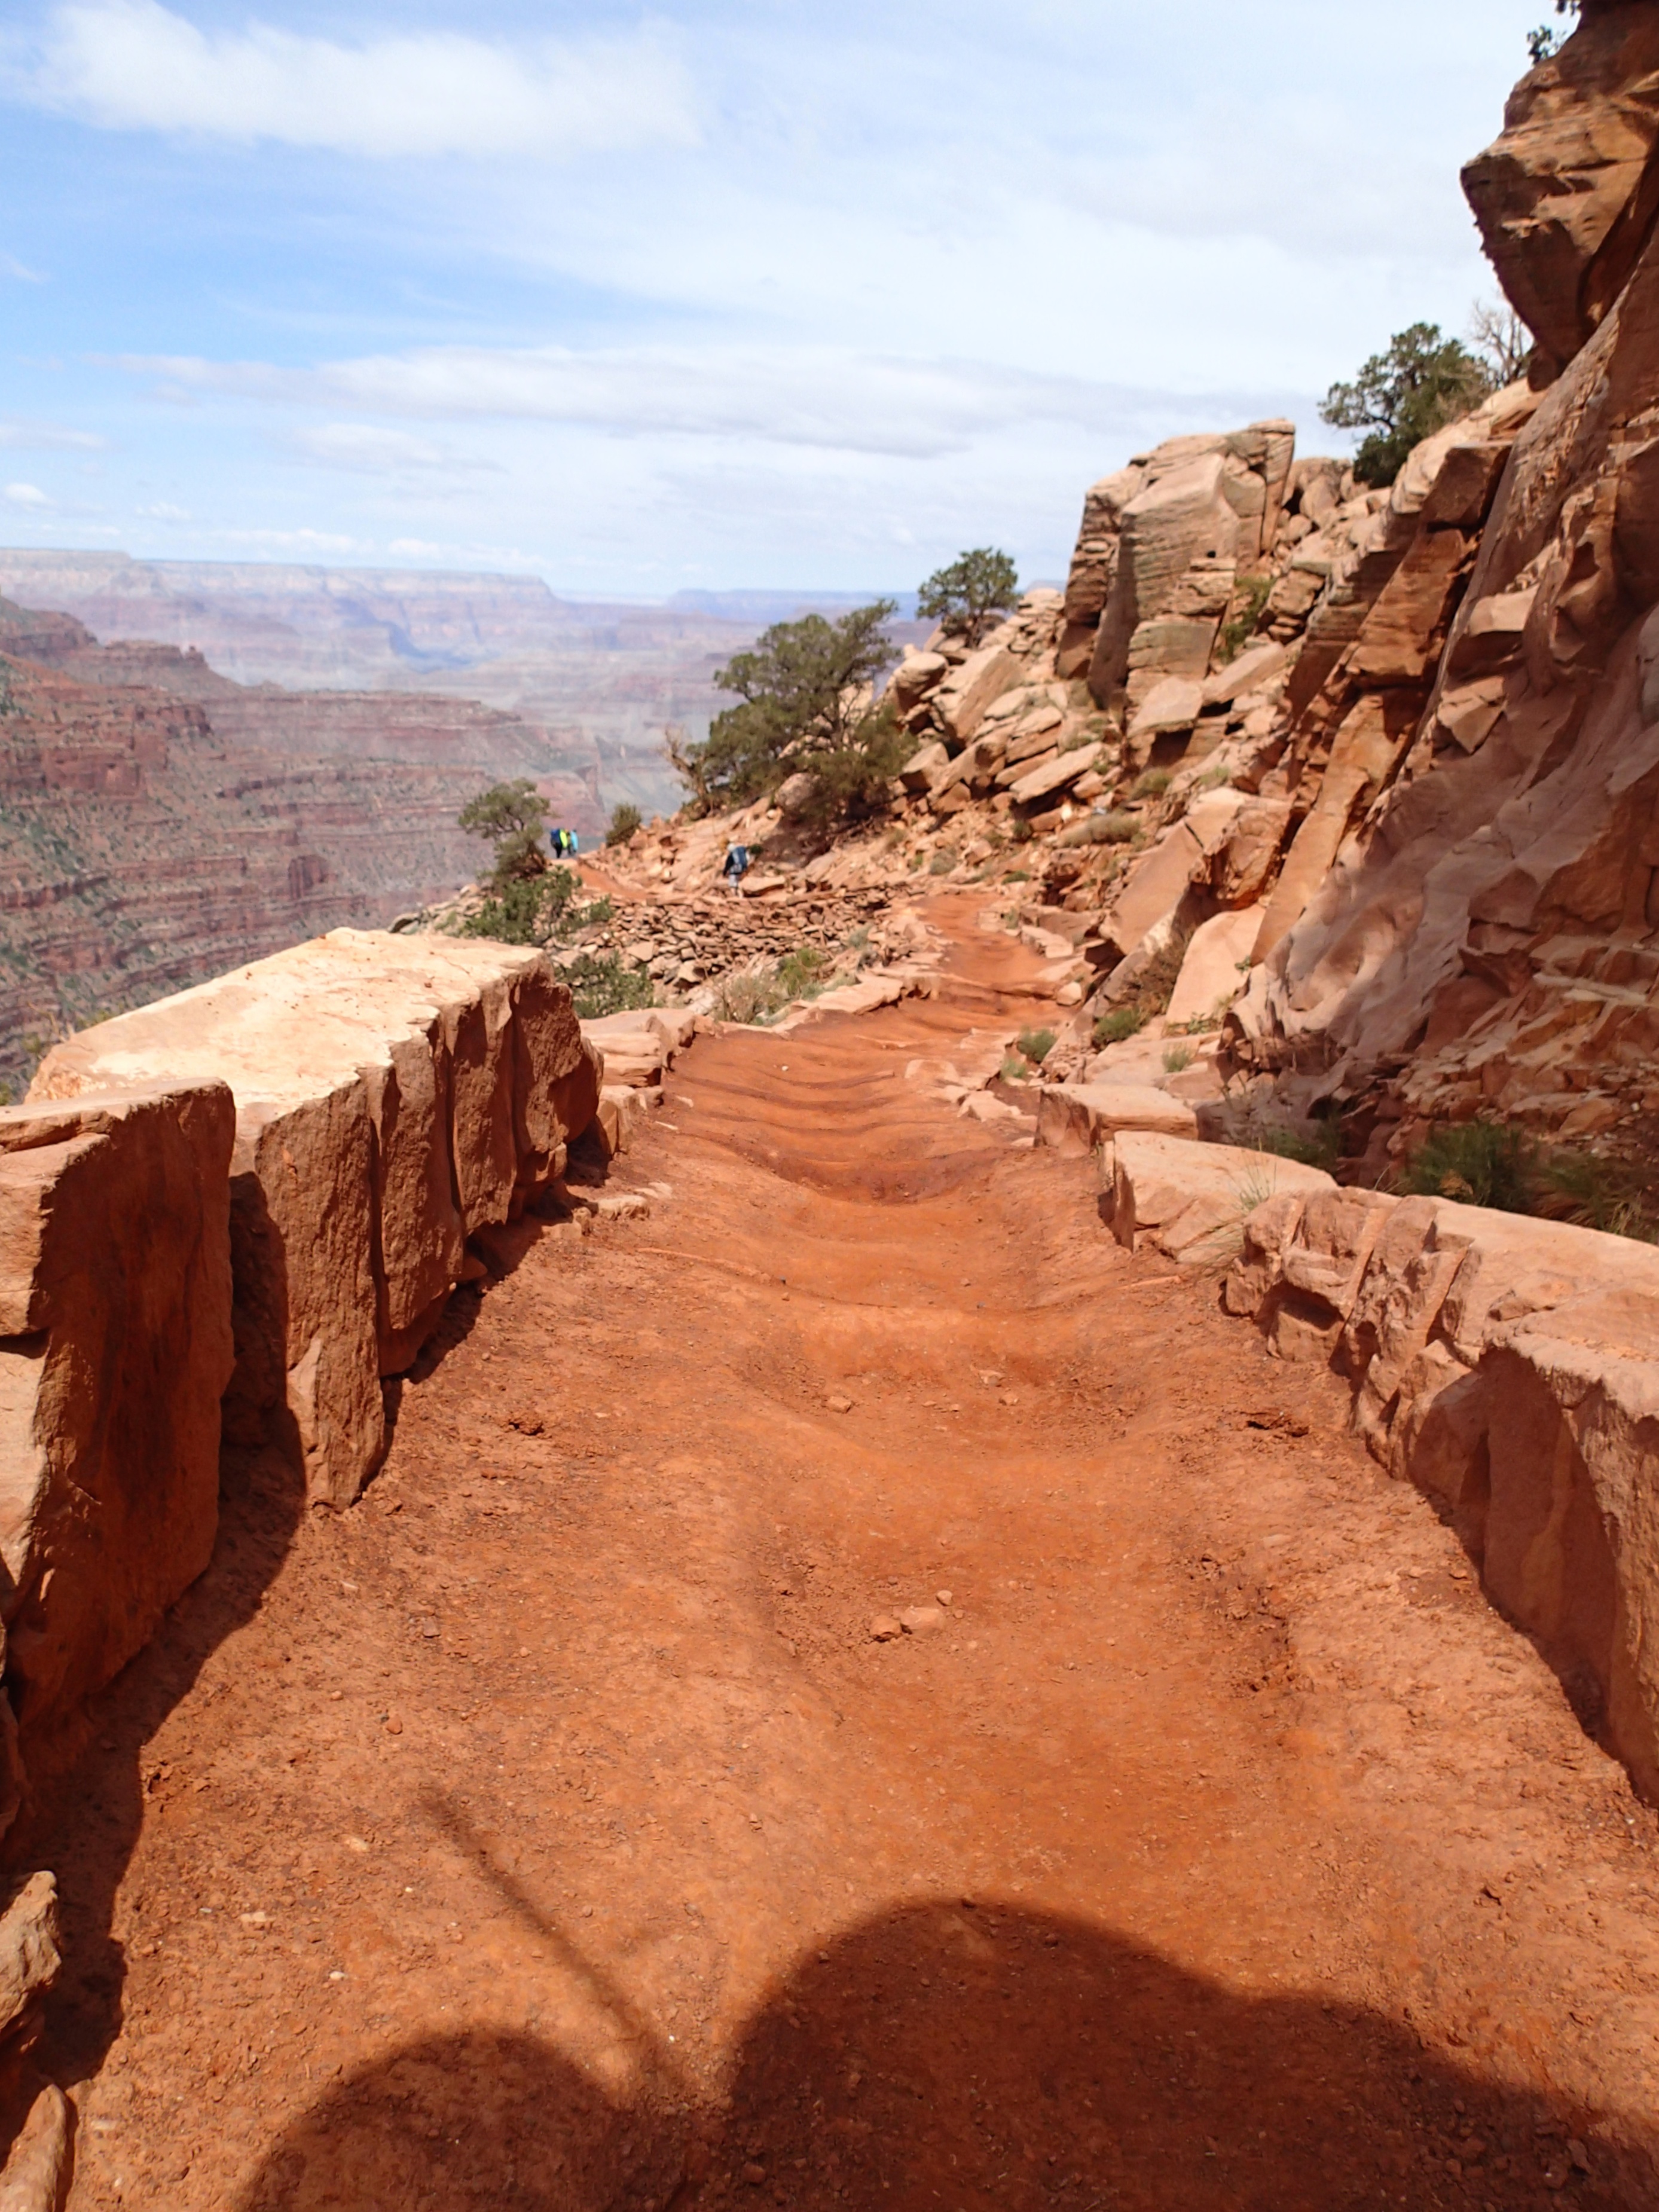
landscape, rock, trail, desert, valley, formation, cliff, arch, soil, canyon, terrain, geology, badlands, plateau, grandcanyon, wadi, landform, ancient history, natural environment, geographical feature